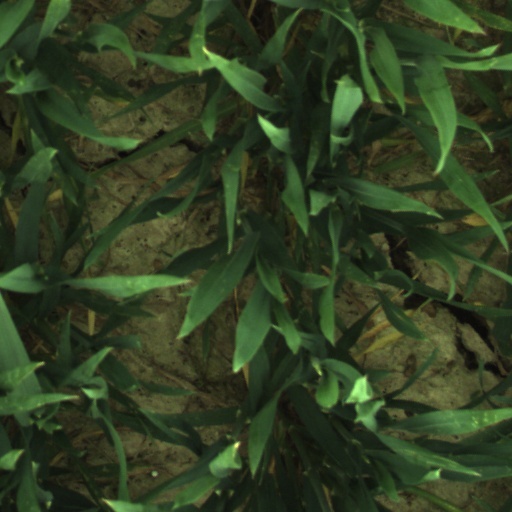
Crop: wheat